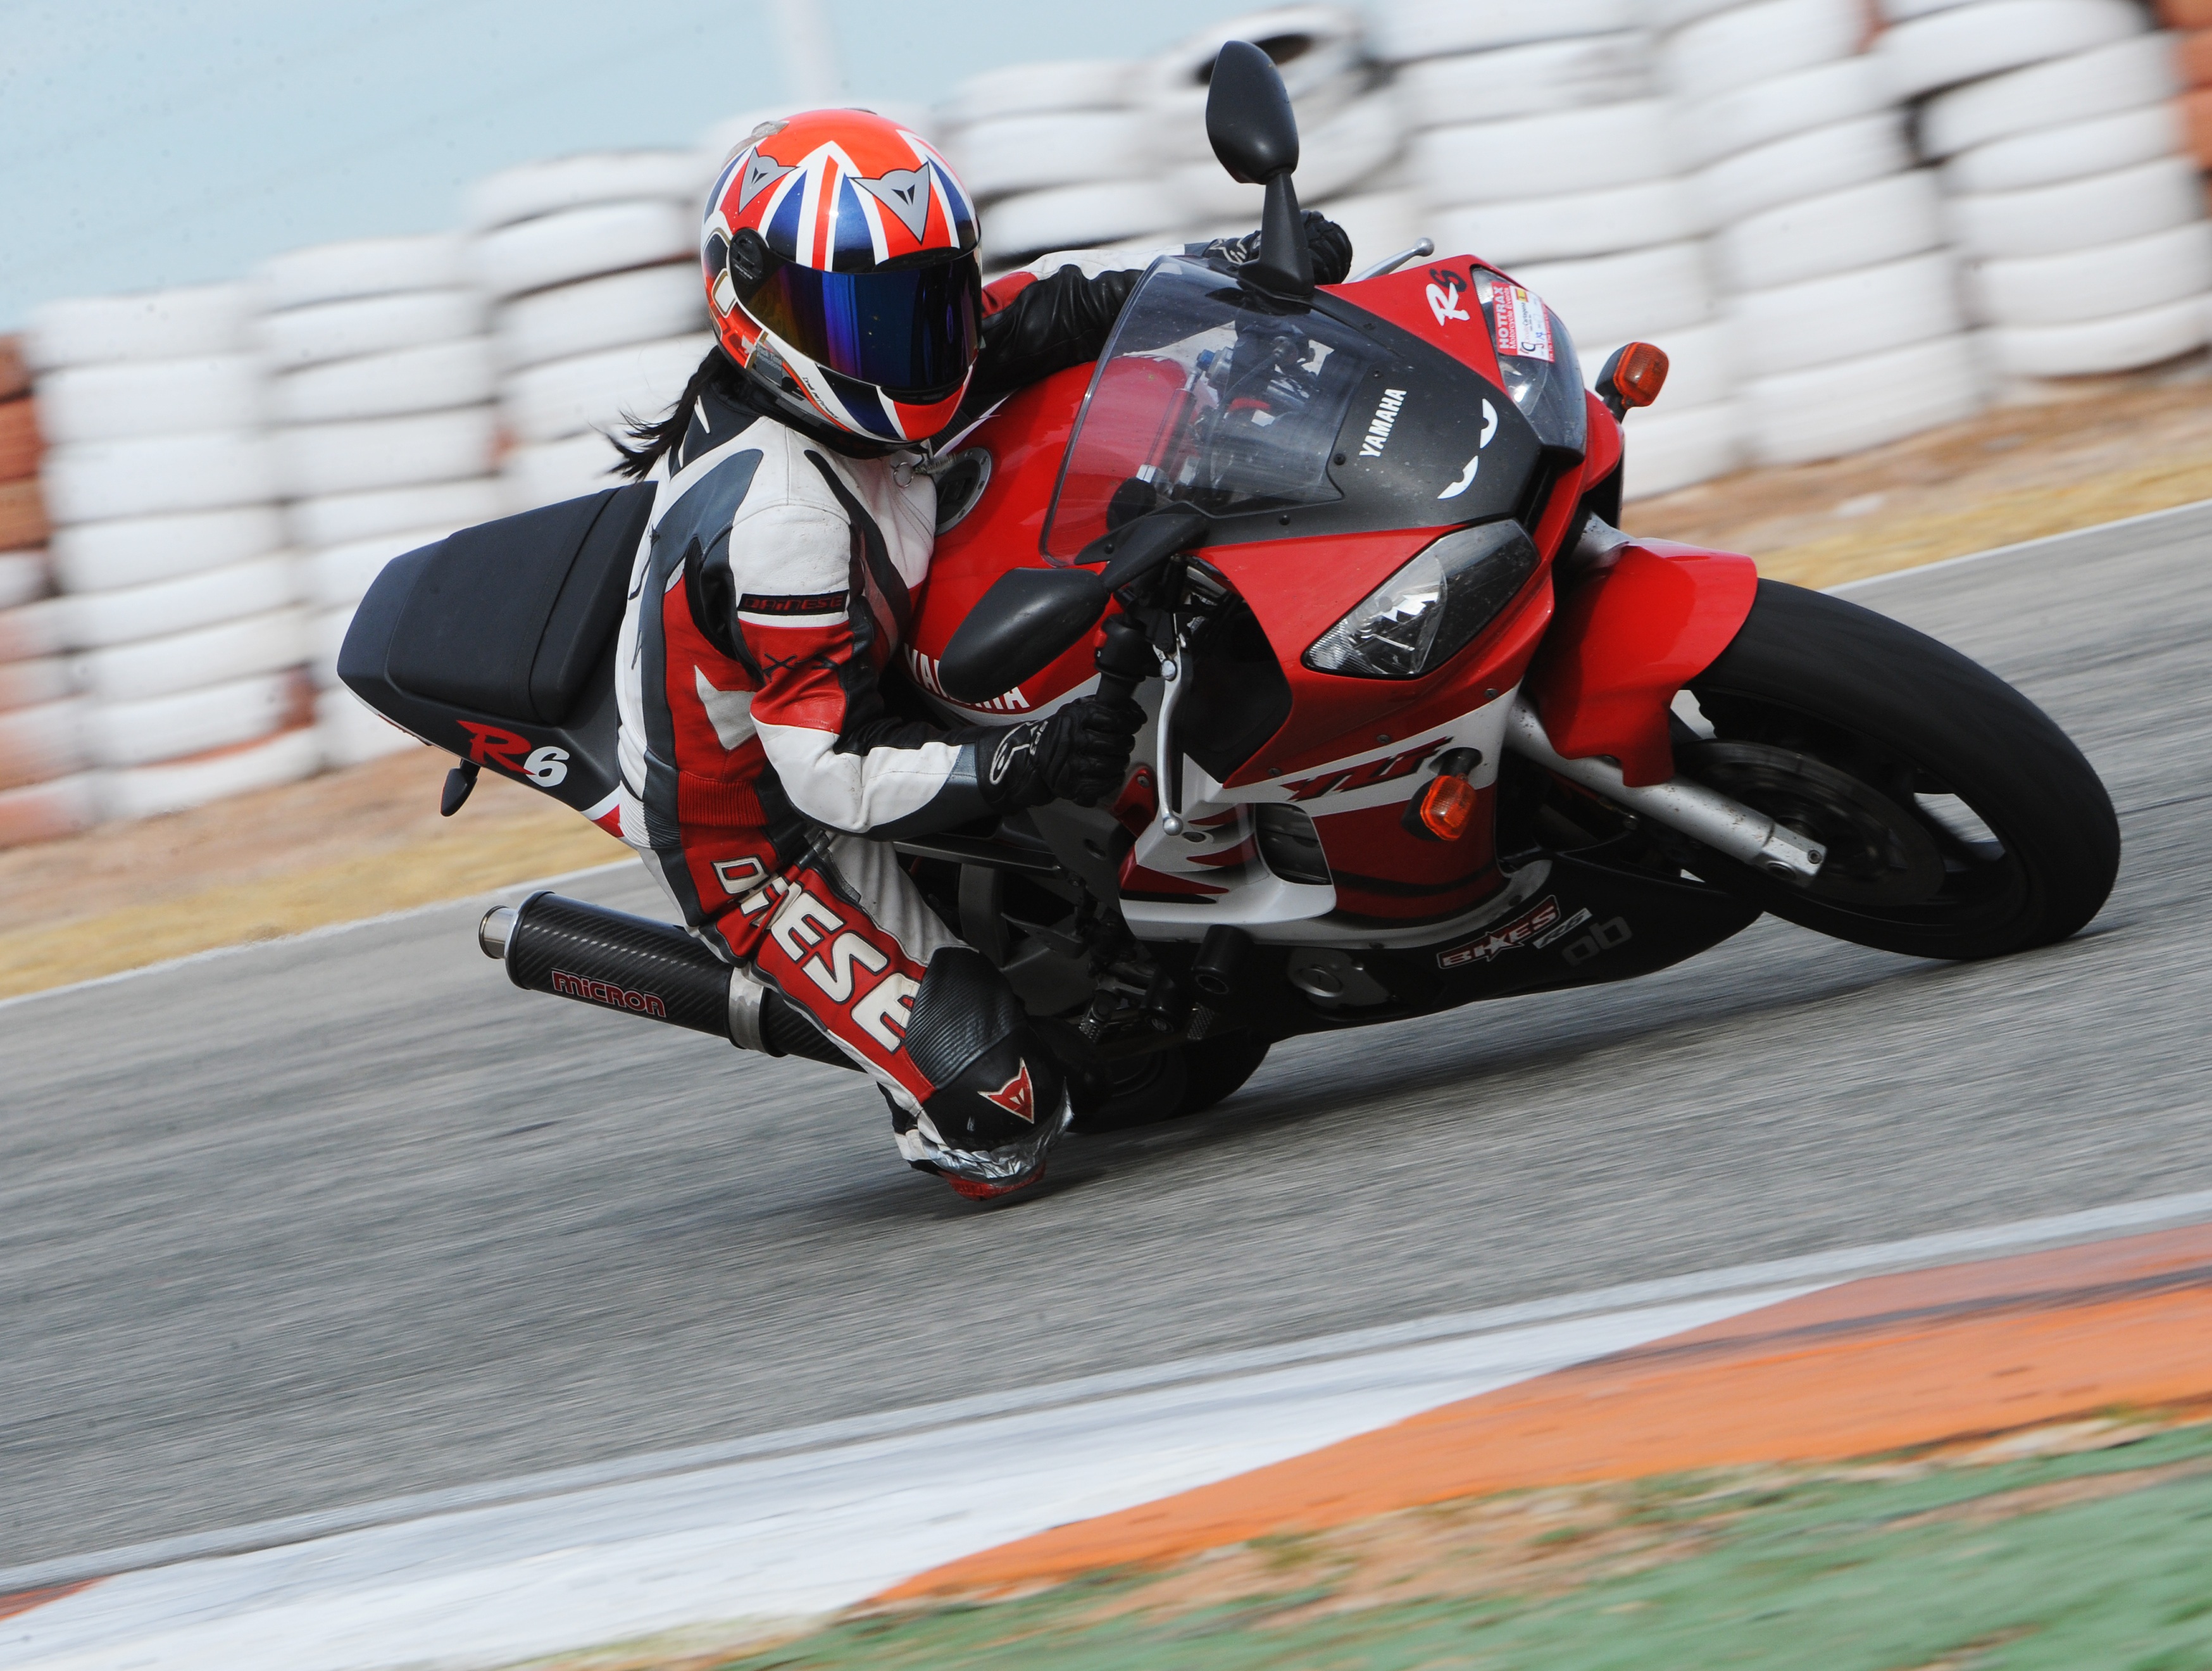
car, vehicle, motorcycle, motorbike, race, sports, racing, down, race track, knee, motorsport, motorcycling, land vehicle, motorcycle racing, road racing, automobile make, stunt performer, auto race, superbike racing, grand prix motorcycle racing